Tribune (architecture)

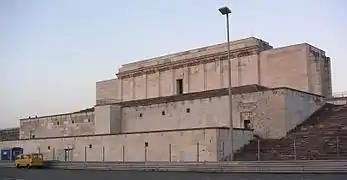
Example of a 20th-century tribune: The "Zeppelinhaupttribüne" (1934) at the Nazi Party Rally grounds, Nuremberg, Germany.

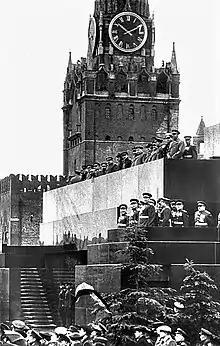
Lenin's Mausoleum (seen here) served as a viewing tribune for Soviet leaders to review military parades on Red Square such as this one in June 1945.

Tribune is an ambiguous – and often misused – architectural term, which can have several meanings. Today, it most often refers to a dais or stage-like platform or, in a vaguer sense, any place from which a speech can be prominently made.